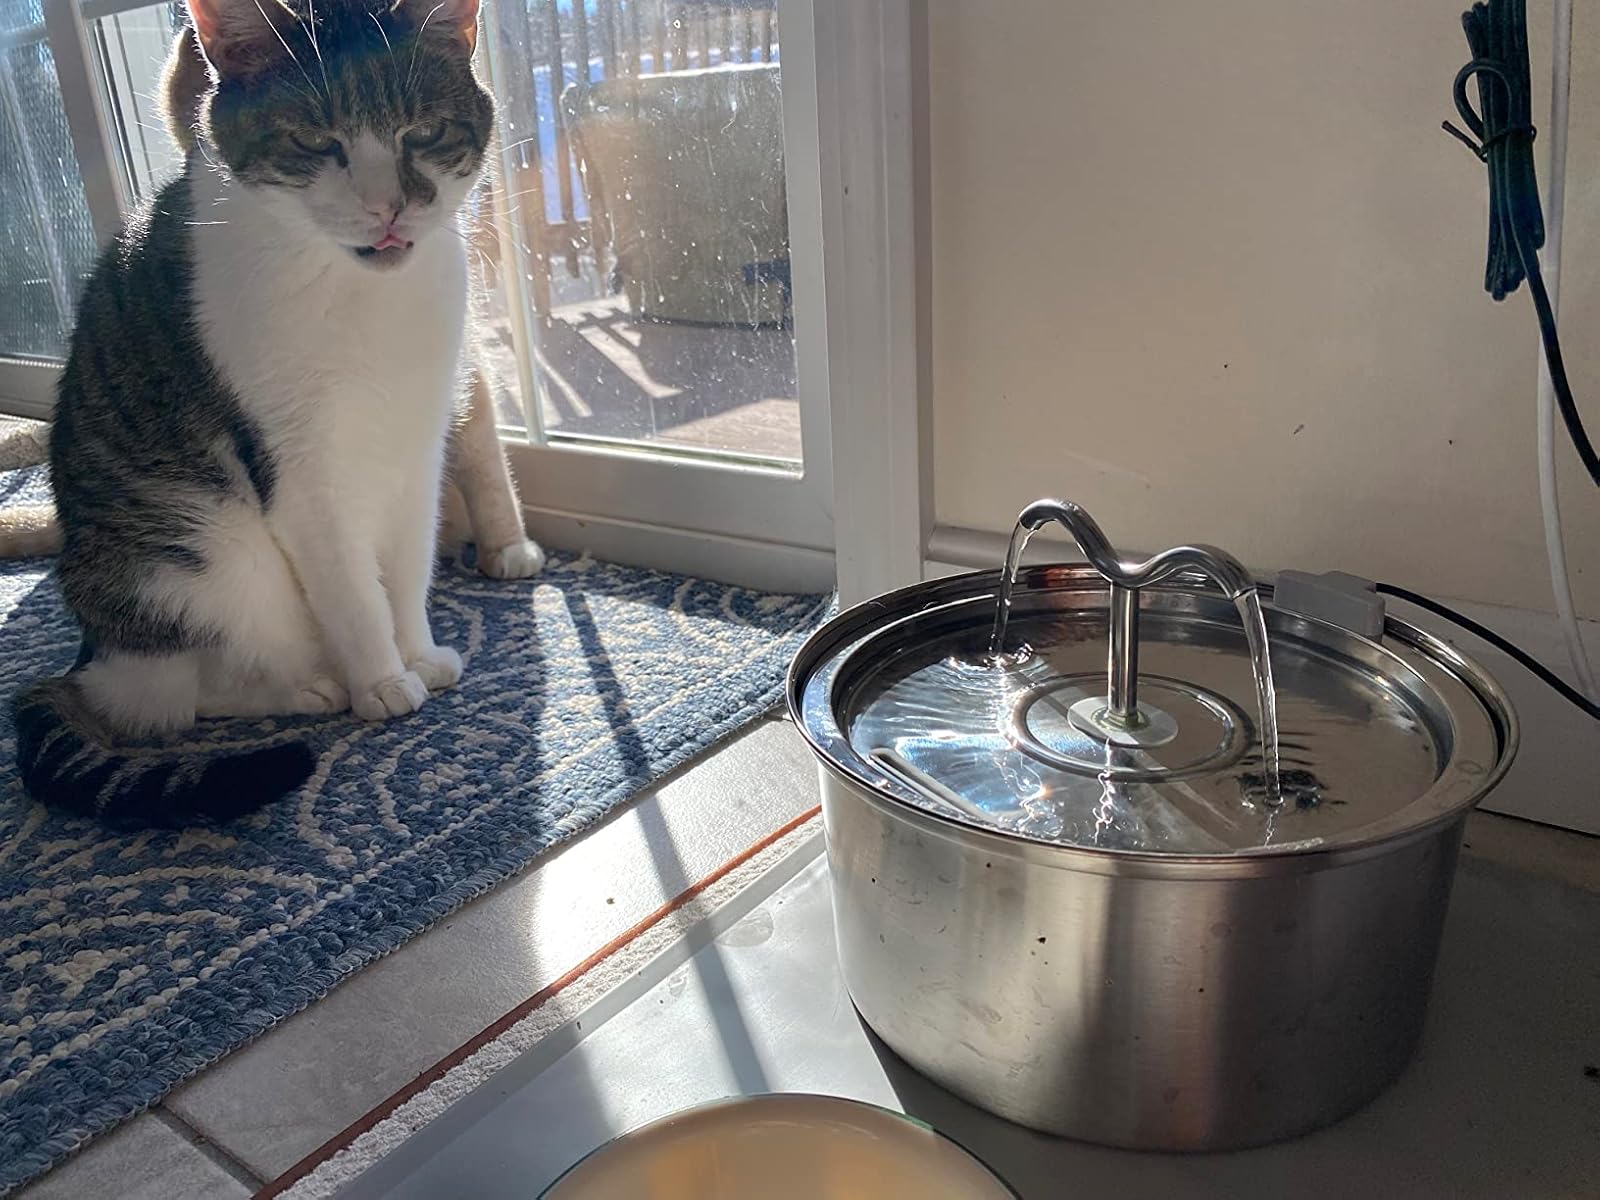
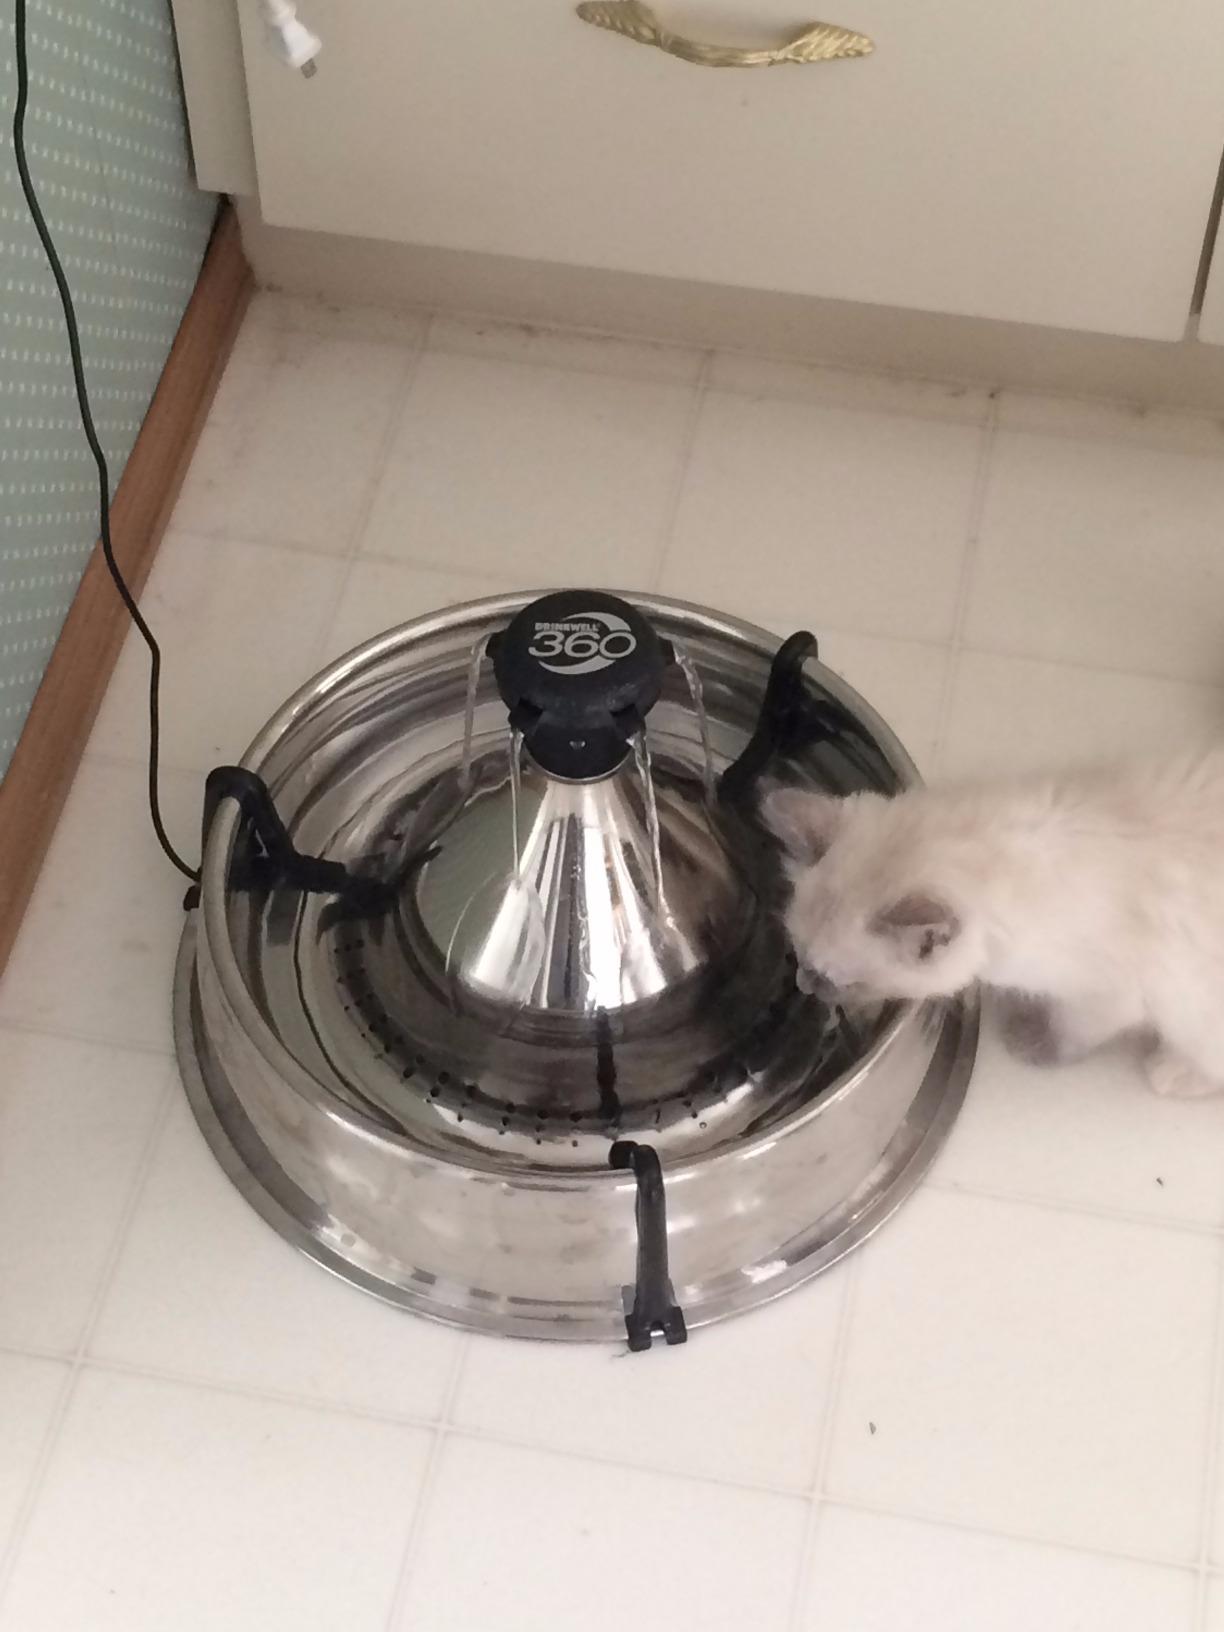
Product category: items_bowl
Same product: no